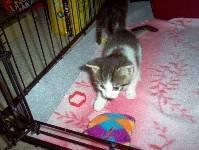
cat